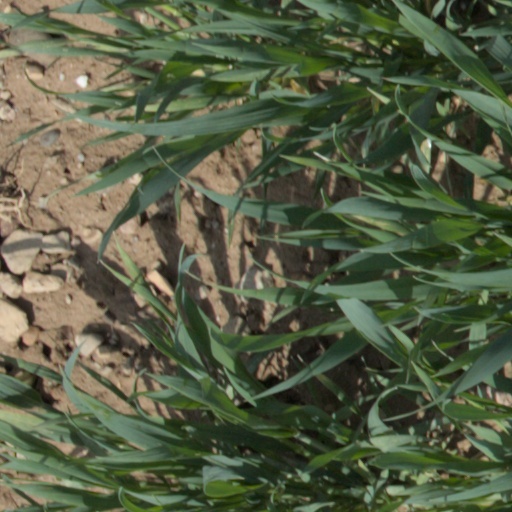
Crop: wheat